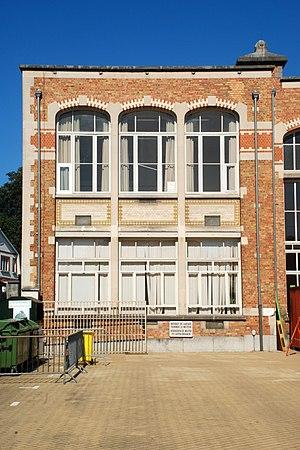
Belgique - Bruxelles - Centre scolaire du Souverain
Le centre scolaire du Souverain est une école communale de style Art nouveau édifiée par l'architecte Henri Jacobs au numéro 7 de la rue des Écoliers à Auderghem, dans la banlieue de Bruxelles en Belgique.